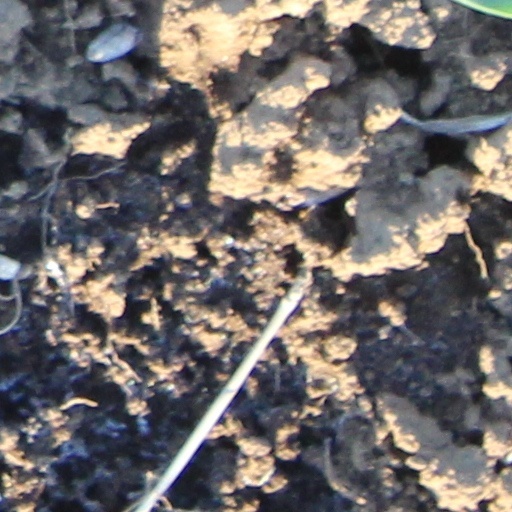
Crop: wheat